Henry F. Mann

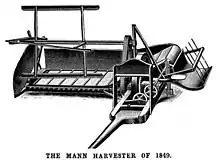

Henry F. Mann was an American inventor and blacksmith. Mann is most famous for inventing a reaping machine in 1848 with his father Jacob J. Mann. Their first reaper patent was applied for on June 19, 1849. In 1861, Henry obtained a patent for improvement in breech loading cannons and subsequently test-fired many rounds for the chief ordnance constructor of the U.S. government.